Peat

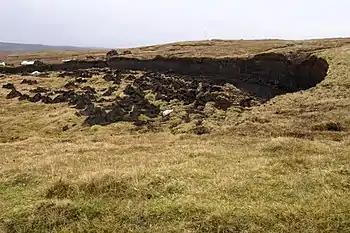
Worked bank in blanket bog, near Ulsta, Yell, Shetland Islands

Peat has been discouraged as a soil amendment by the Royal Botanic Gardens, Kew, England, since 2003. While bark or coir-based peat-free potting soil mixes are on the rise, particularly in the UK, peat is still used as raw material for horticulture in some other European countries, Canada, as well as parts of the United States.